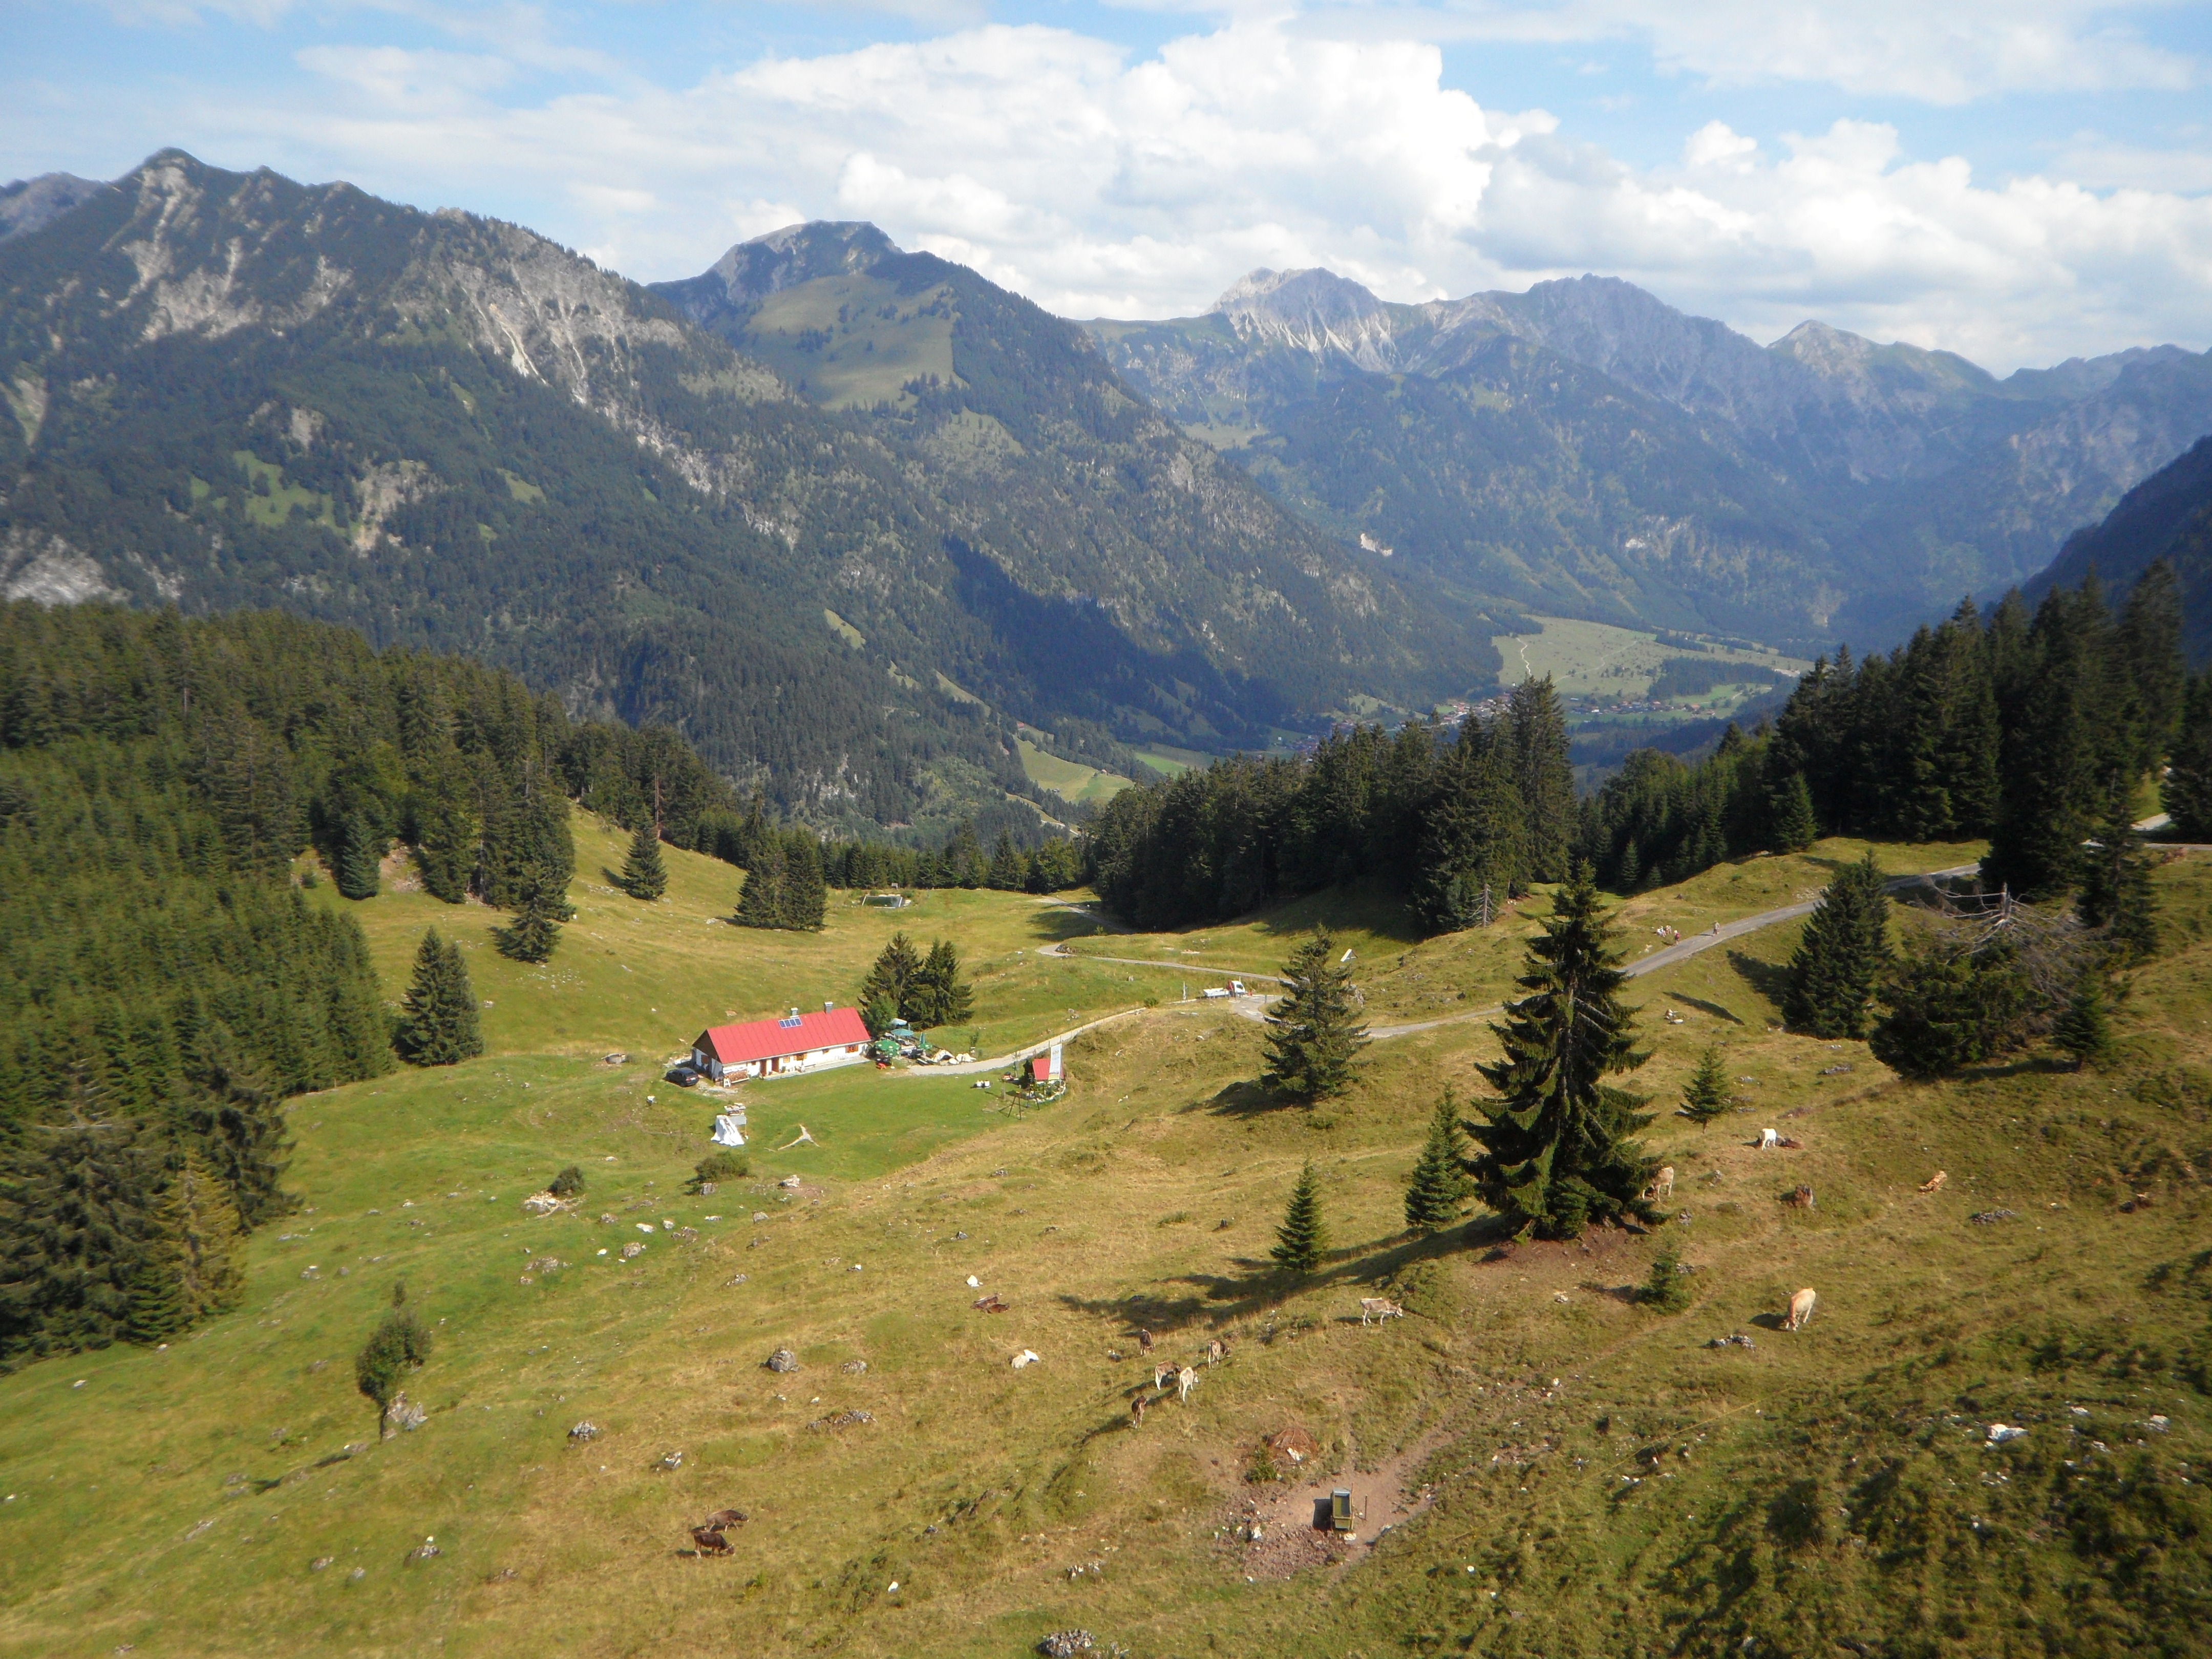
landscape, wilderness, walking, mountain, hiking, trail, meadow, hill, lake, adventure, valley, mountain range, summer, idyllic, pasture, alpine, highland, ridge, mountains, alps, grassland, backpacking, plateau, fell, loch, idyll, ecosystem, landform, mountain pass, alpe, geographical feature, mountainous landforms, allgau